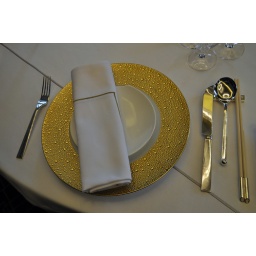
Gold-trim plate and table setting at China Summit hotel in Beijing.